Sutherland Shire Libraries

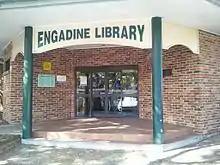
Engadine Library, circa. 2013

There are nine (one under construction) branches in the Sutherland Shire Libraries system, named after the suburbs in which they are located.